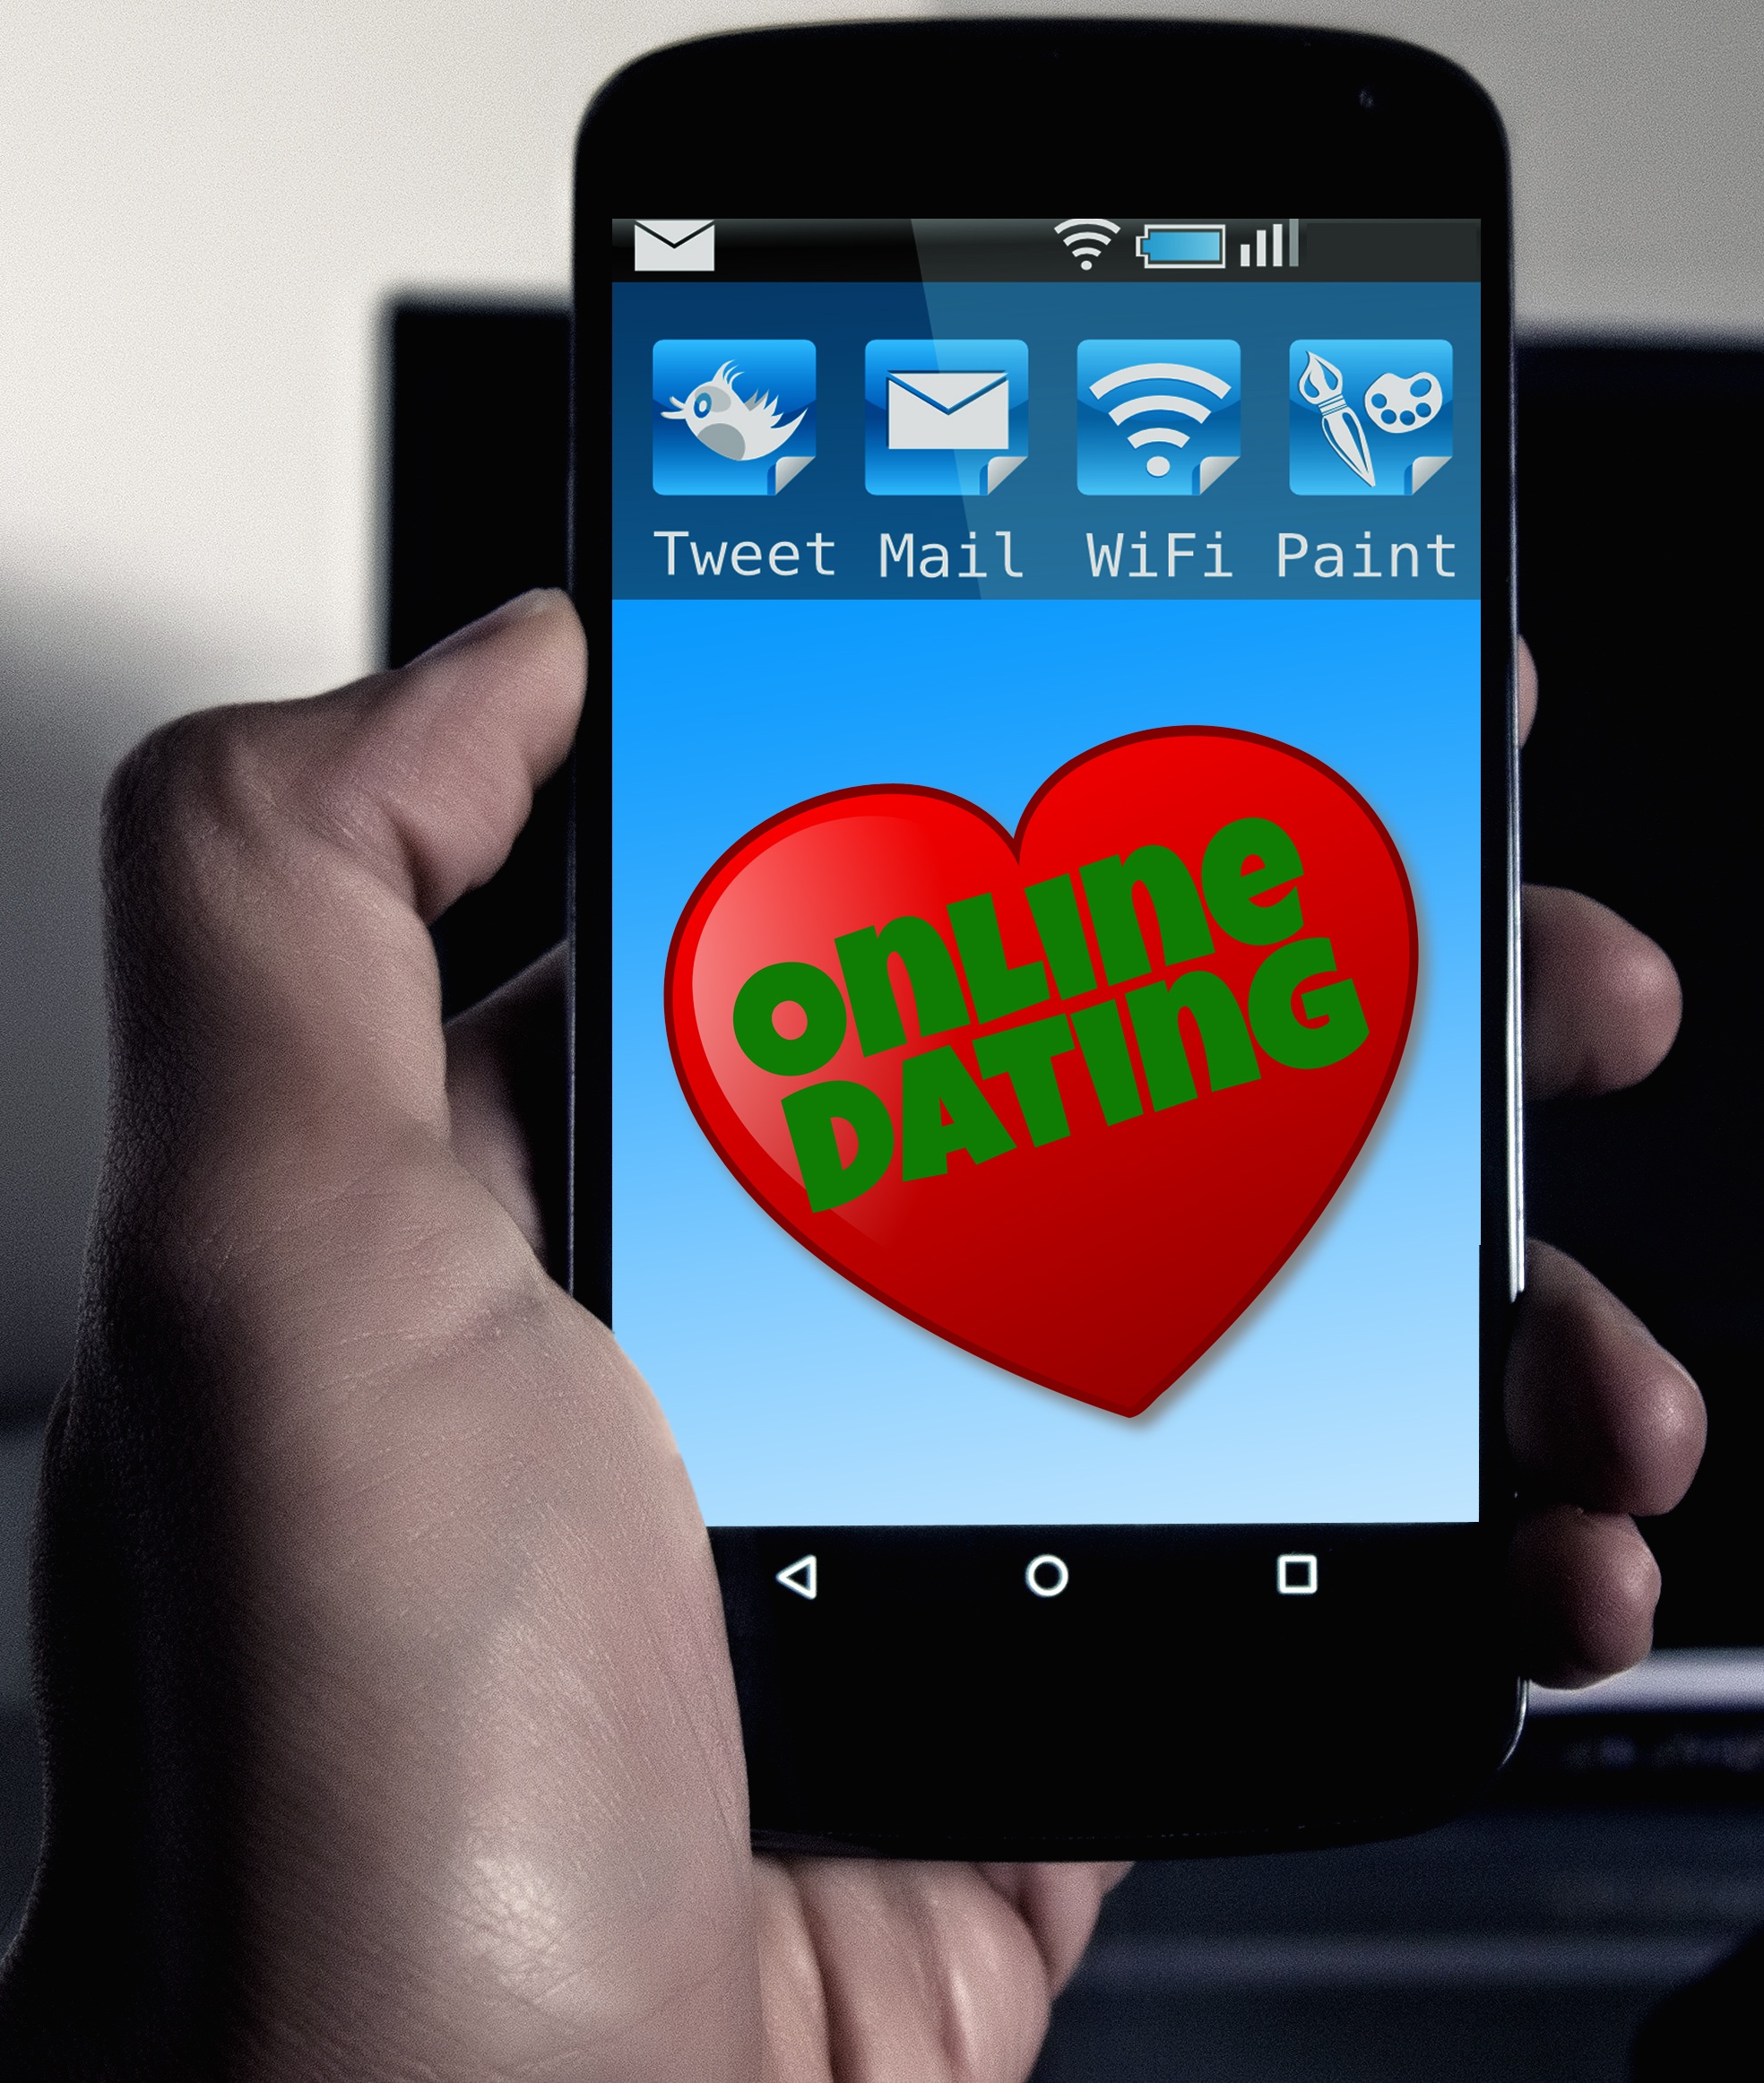
computer, smartphone, mobile, hand, screen, technology, meeting, heart, phone, telephone, communication, gadget, partner, mobile phone, button, talk, social media, brand, tap, electronics, display, dating, call, message, digital, icon, connection, contact, multimedia, company, wireless, android, screenshot, characters, app, meeting point, touch screen, portable, appointment, communicate, applications, cellular technology, electronic device, portable communications device, communication device, get to know, online dating, dating site, partner search